Legacy of Gene Roddenberry

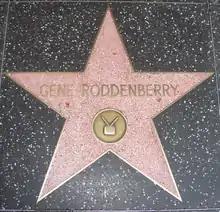
Roddenberry's star on the Hollywood Walk of Fame.

Eugene Wesley "Gene" Roddenberry (August 19, 1921 – October 24, 1991) was an American television screenwriter, producer and futurist best remembered for creating the .